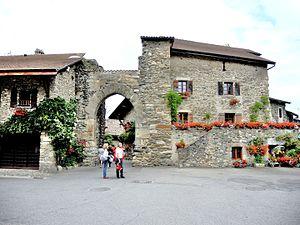
Porte de Rovorée, vue de l'extérieur du bourg ancien.
La porte de Rovorée est une porte située à Yvoire, en France.
Yvoire est une commune française située dans le département de la Haute-Savoie, dans le canton de Sciez en région Auvergne-Rhône-Alpes.